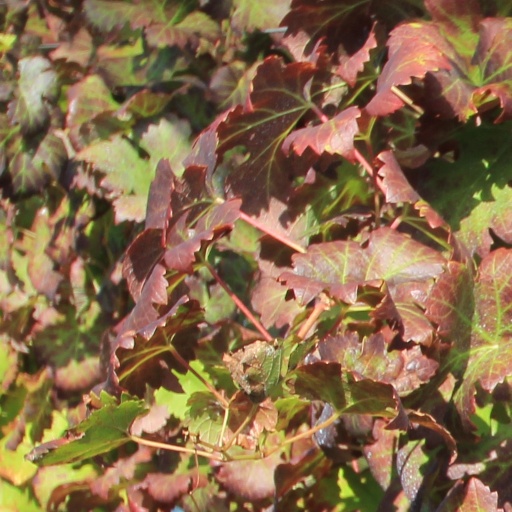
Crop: grape